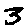
Label: 3